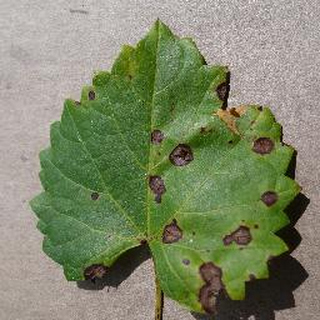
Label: grape_black_rot